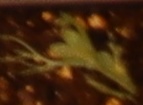
Label: Field Pea